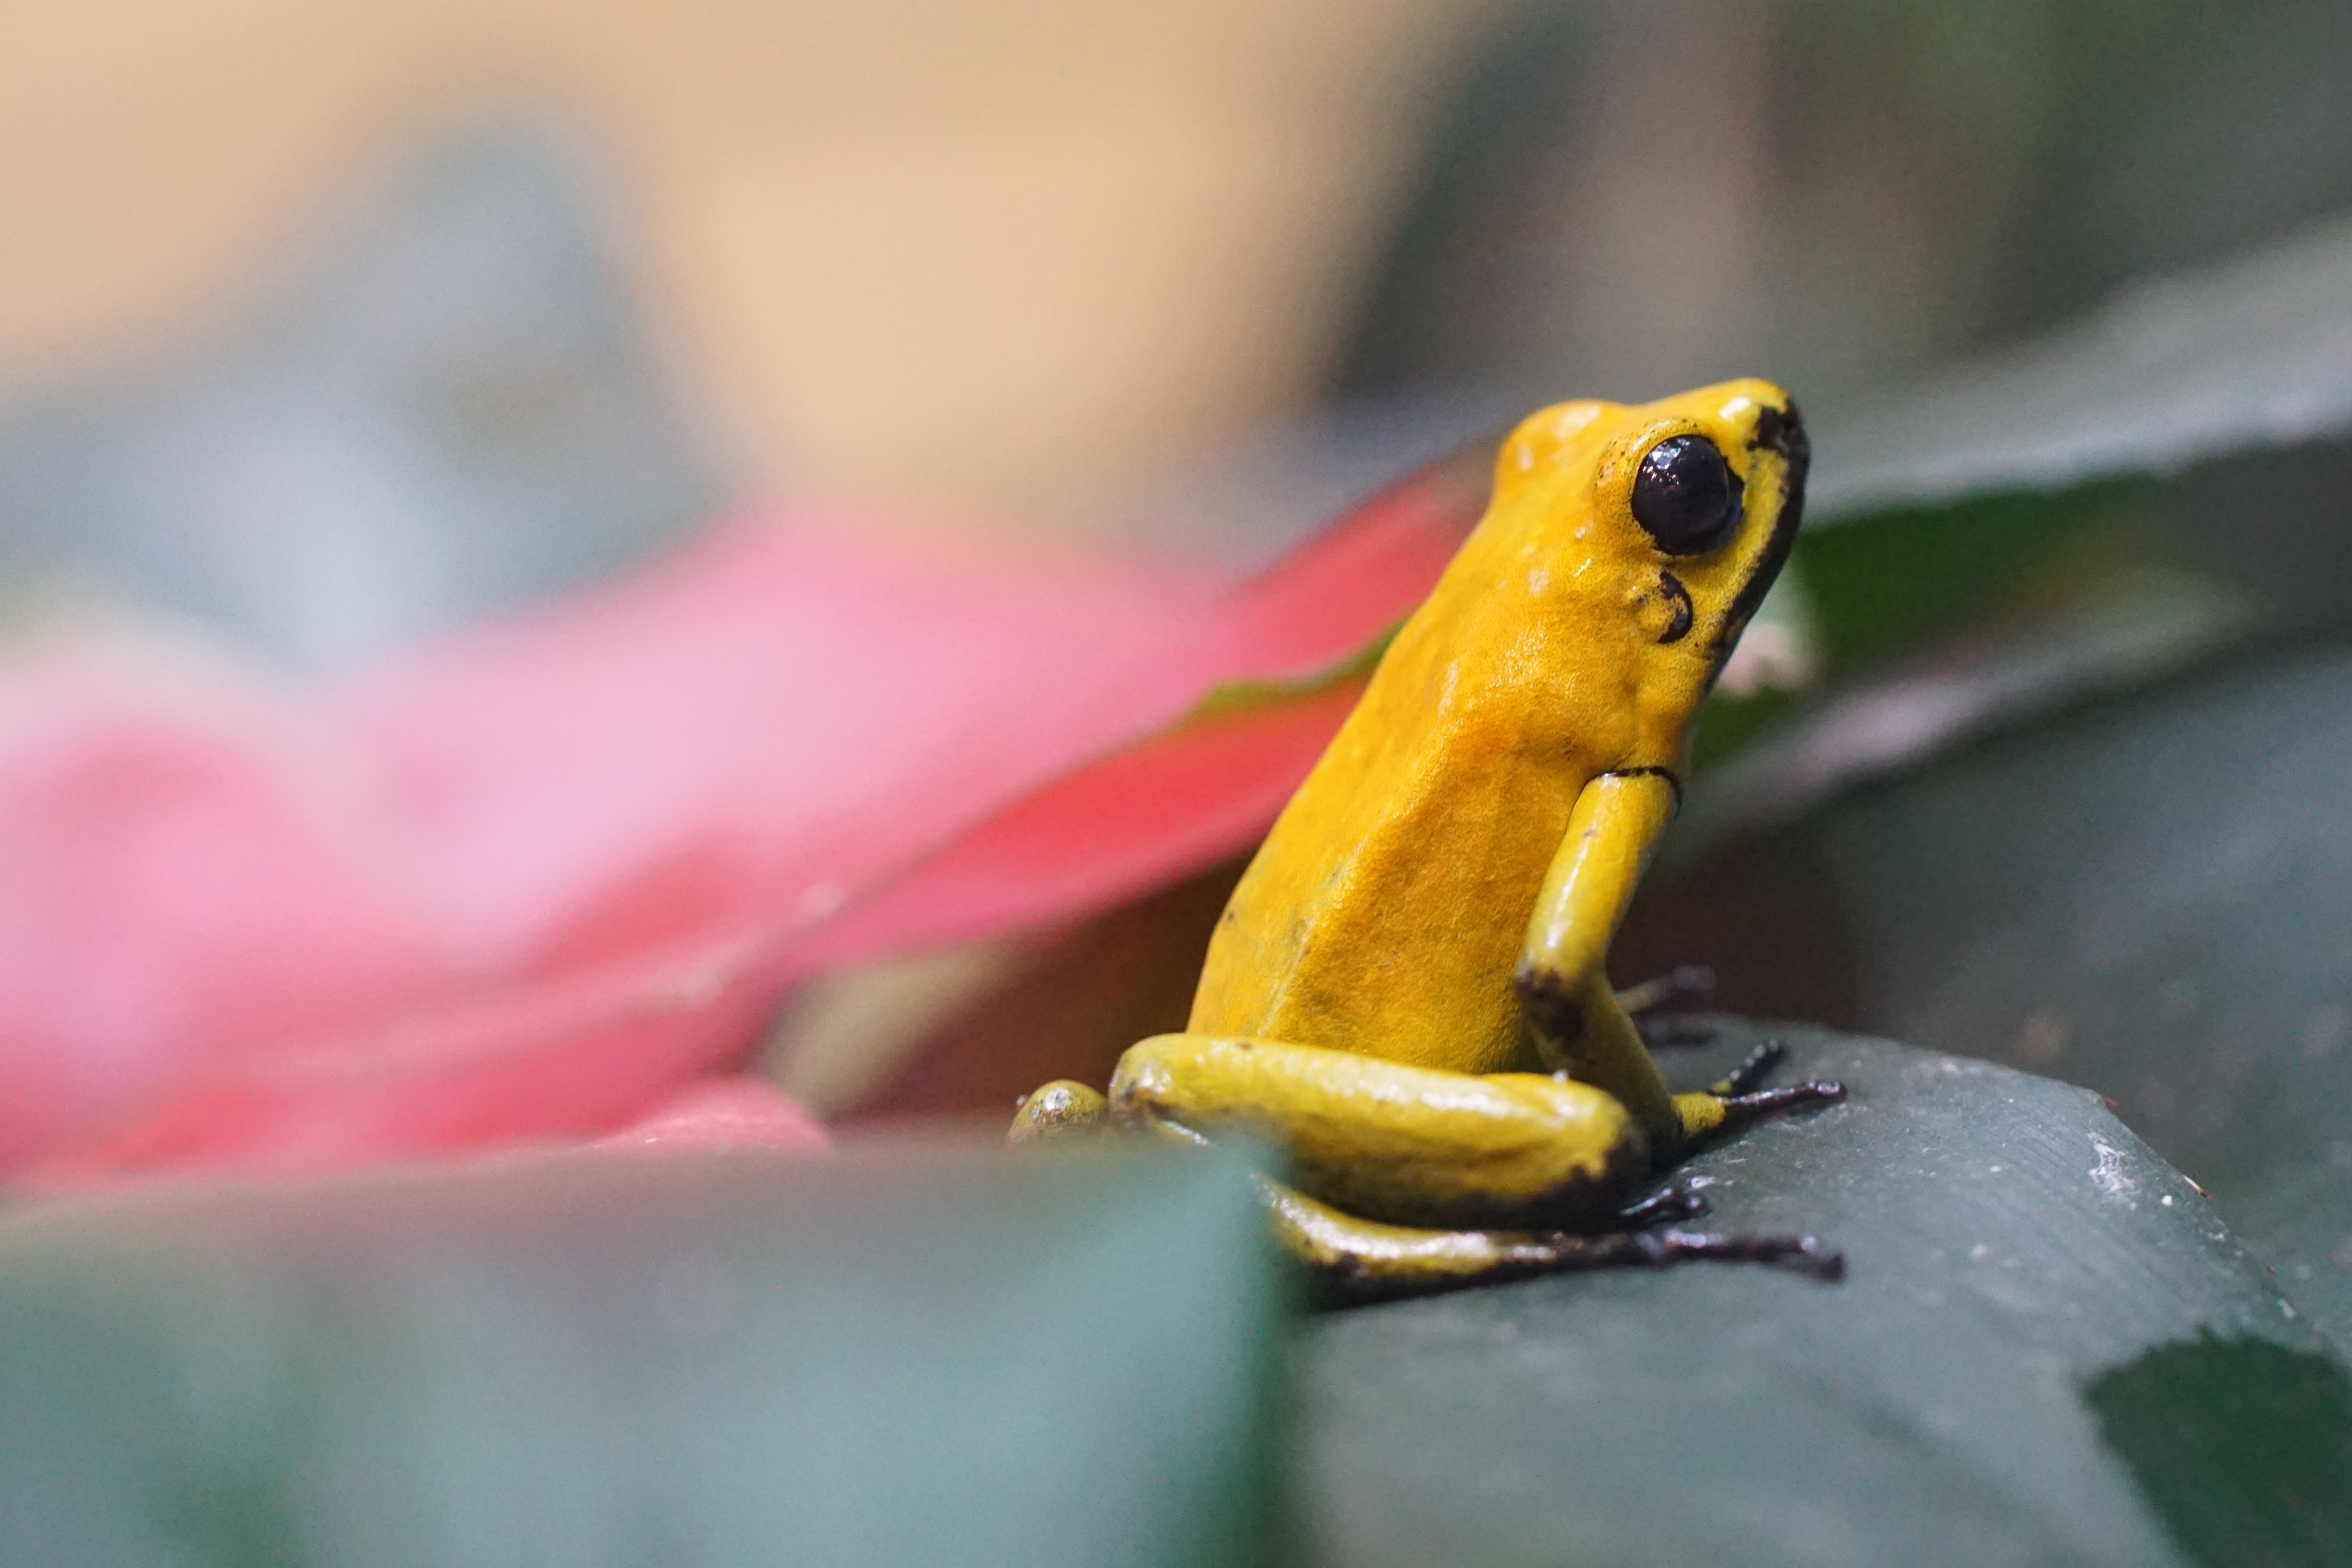
small, frog, amphibian, yellow, fauna, tree frog, vertebrate, macro photography, golden poison dart frog